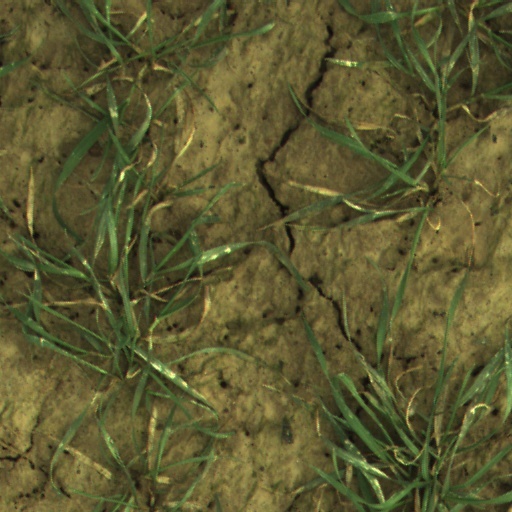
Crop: wheat